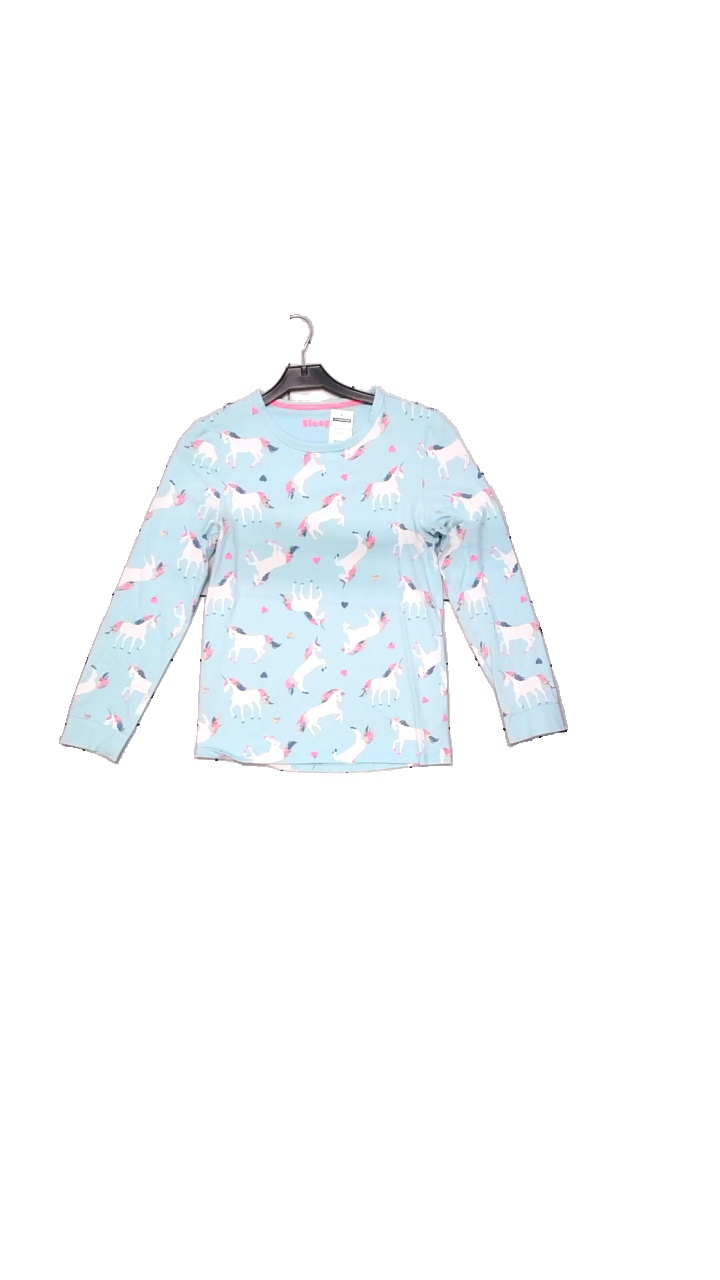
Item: Pajamas (Ladies)
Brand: Marcs & Spencer
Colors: Multicolor, Blue, White, Pink
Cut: Regular
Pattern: Geometric print
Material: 95% cotton, 5% elastane
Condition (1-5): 4
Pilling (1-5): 4
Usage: Reuse
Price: <50